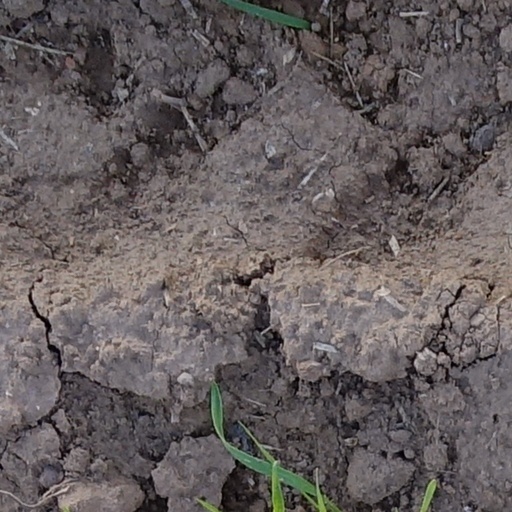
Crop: wheat